Marietta Confederate Cemetery

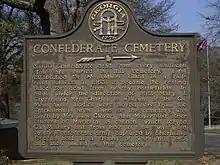
Marker at Marietta Confederate Cemetery (2006)

A former black slave, a drummer, William Yopp, who served along with Captain Thomas Yopp in the 14th Georgia Infantry, lived an adventurous life and later lived out the rest of his life in the Confederate Soldiers' Home.